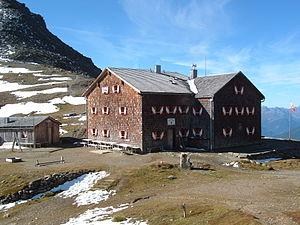
La Sektion Donauland est une division du Deutschen und Österreichischen Alpenvereins, créée en 1921 à Vienne par des alpinistes en majorité juifs. En 1924, après son exclusion du DÖAV, elle est transformée en Alpenverein Donauland. L'Alpenverein Donauland acquiert en 1924 le refuge de montagne Glorer dans le Glockner qu'il rénove, et en 1931 fait bâtir, avec le Club alpin allemand de Berlin, nouvellement fondé, le refuge Friesenberghaus dans les Alpes de Zillertal.